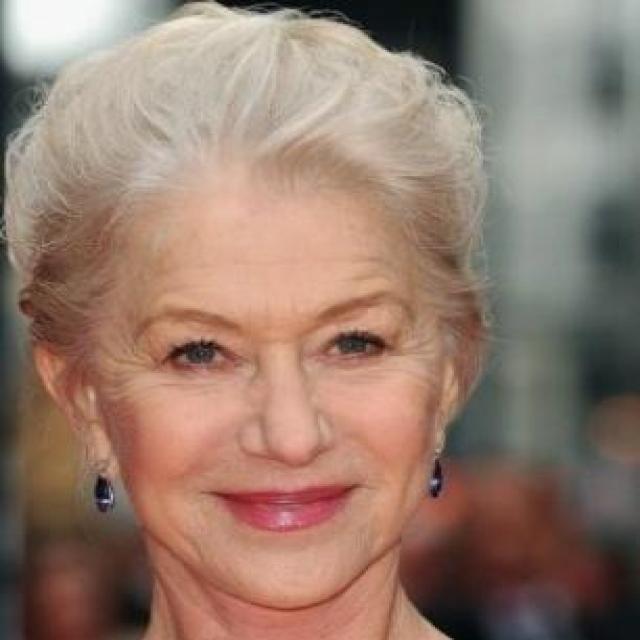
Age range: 65+